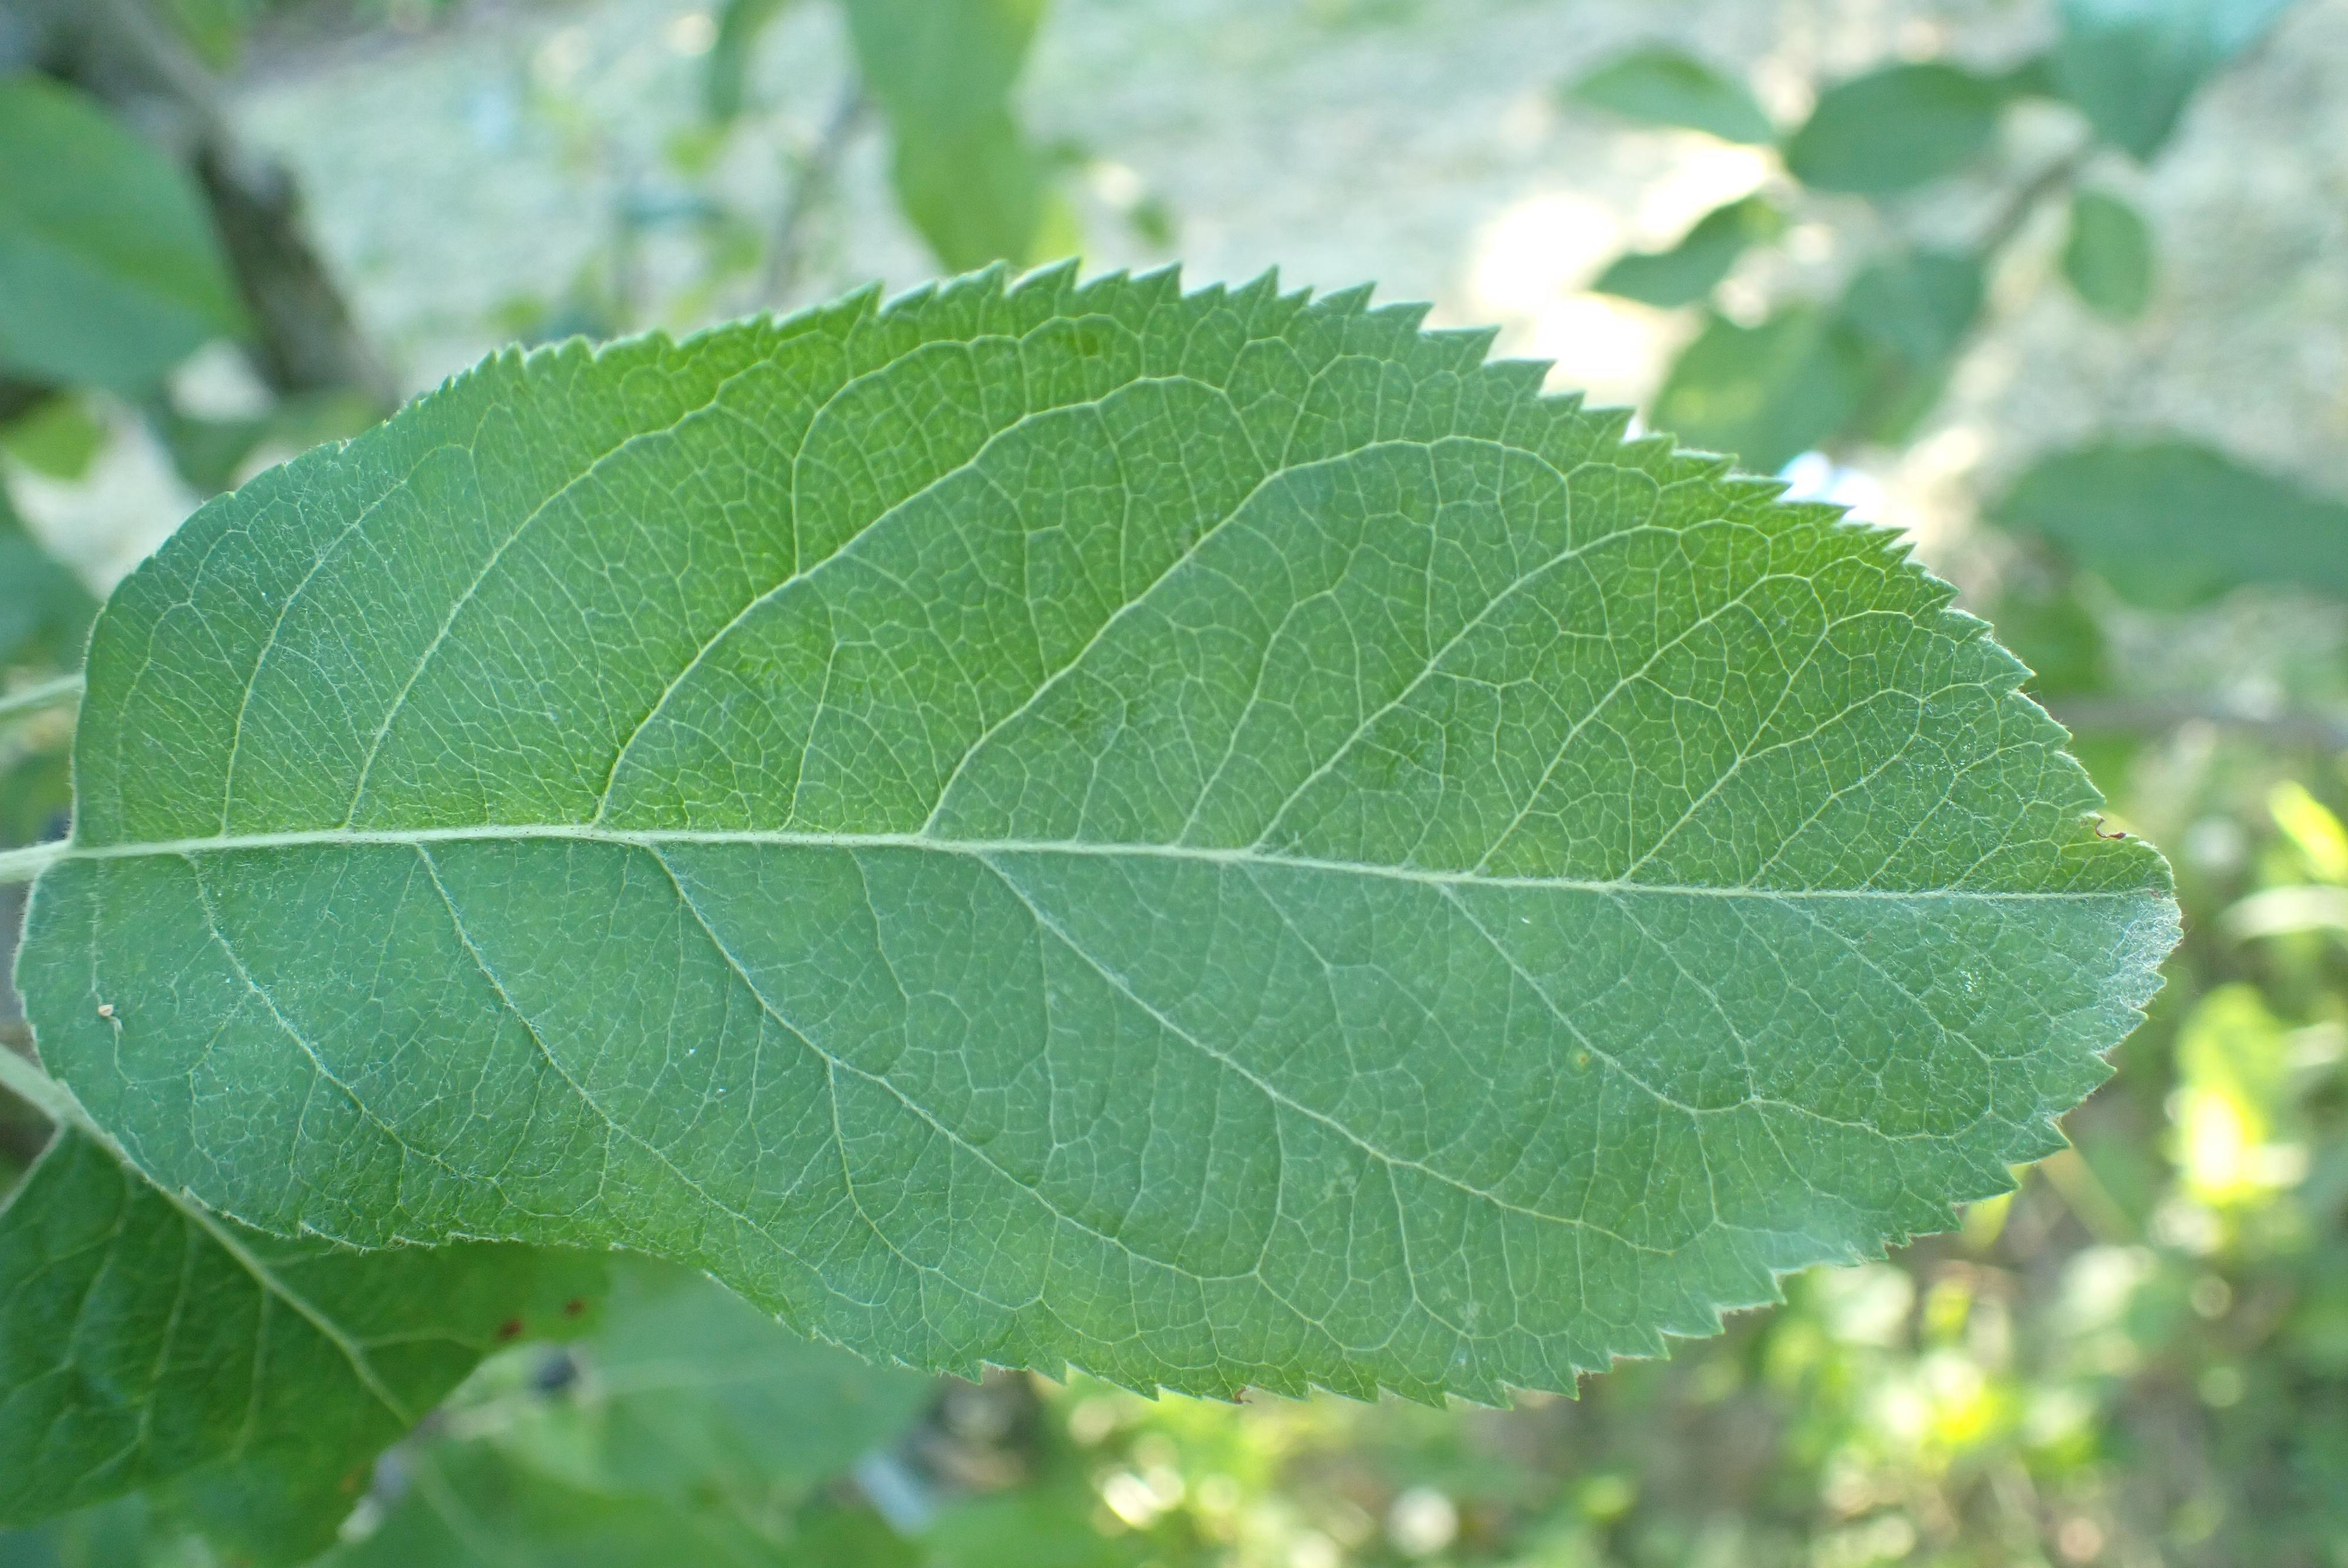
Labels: healthy